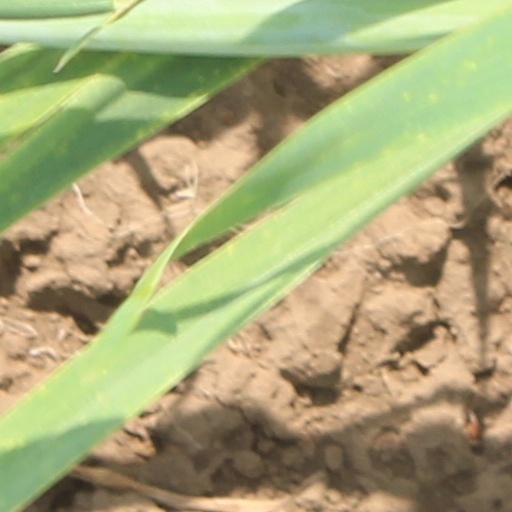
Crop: wheat